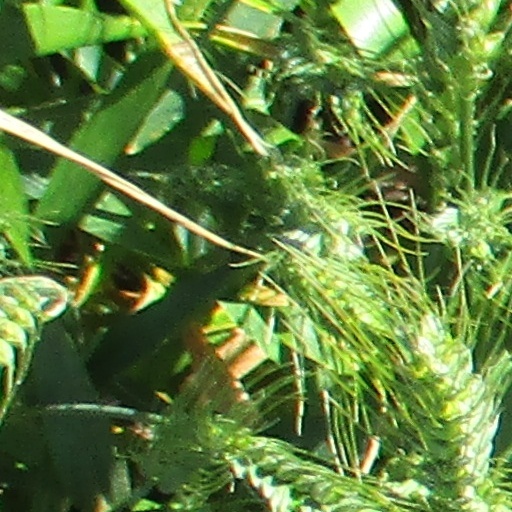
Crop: wheat